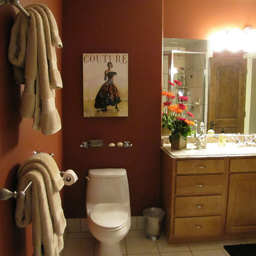
A residential bathroom with art and plush towels.
A bathroom with a toilet, sink, mirror and a vase with flowers in it.
A bathroom is decorated very fancy with flowers.
A bathroom that has a picture over the toilet.
A bathroom, showing the toilet, sink and vanity area.